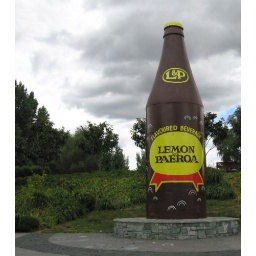
The Big L&amp;amp;P bottle - a kiwi icon found in the town of Paeroa